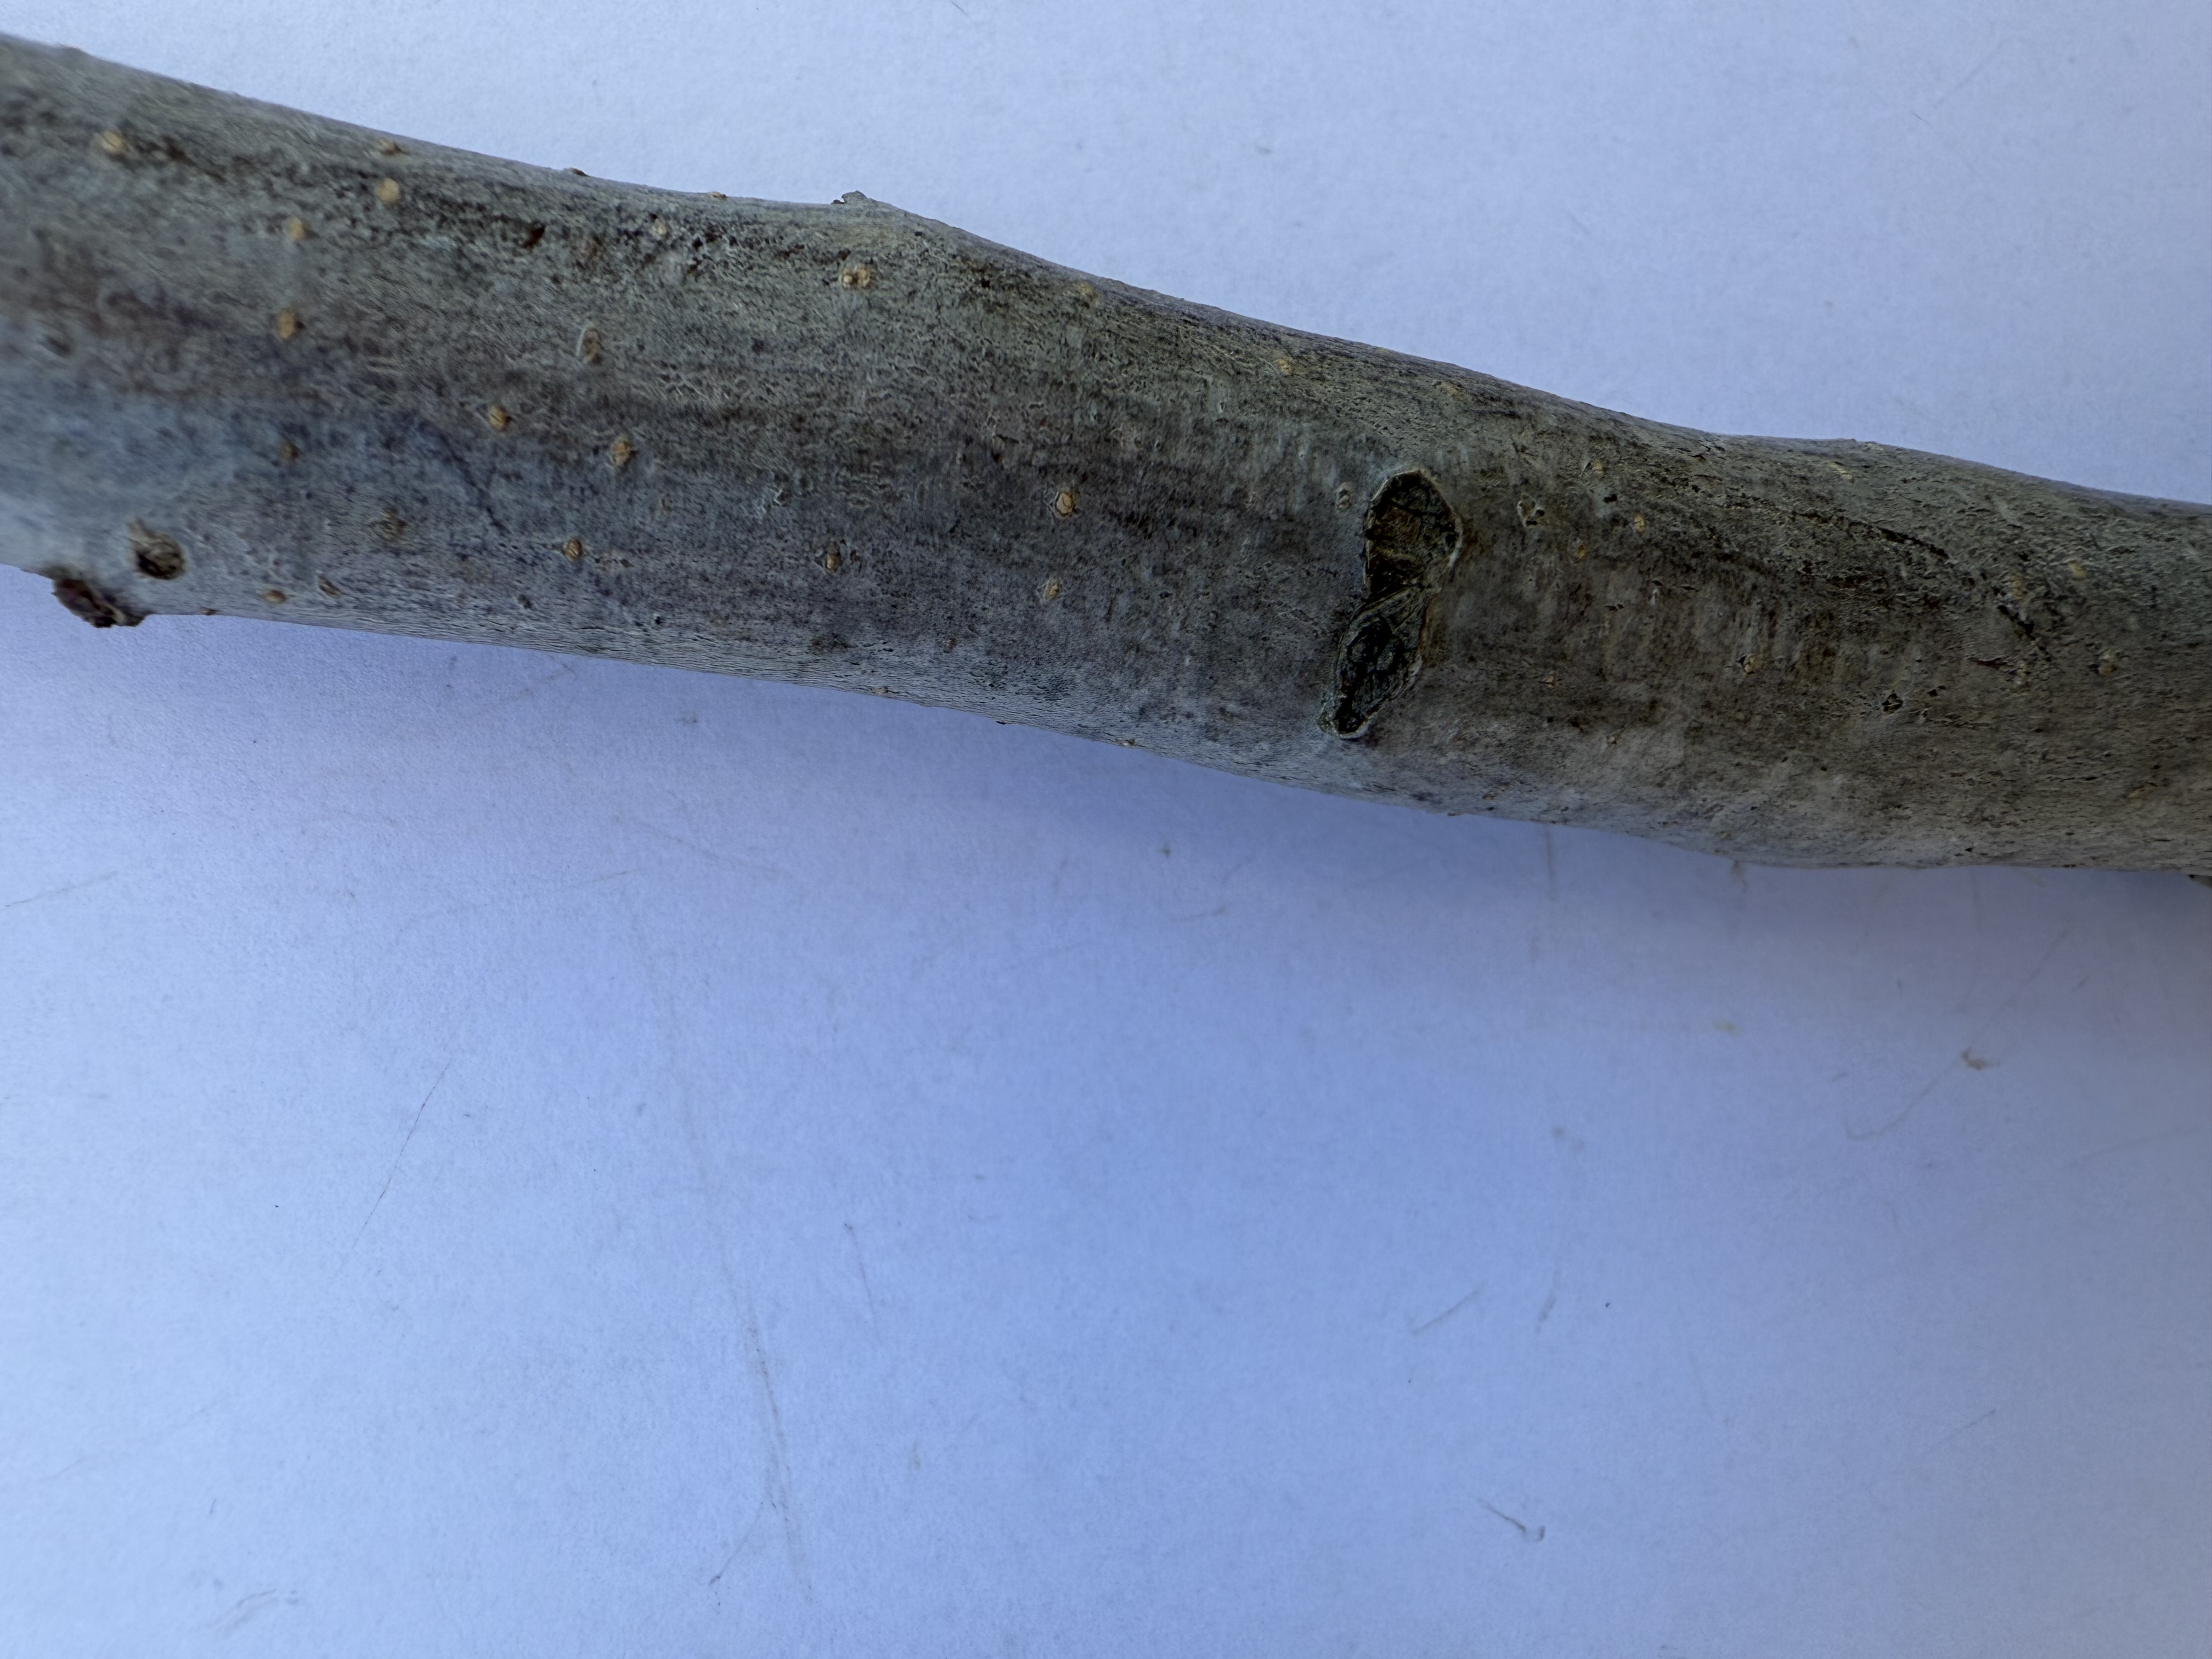
Variety: Starking Apple